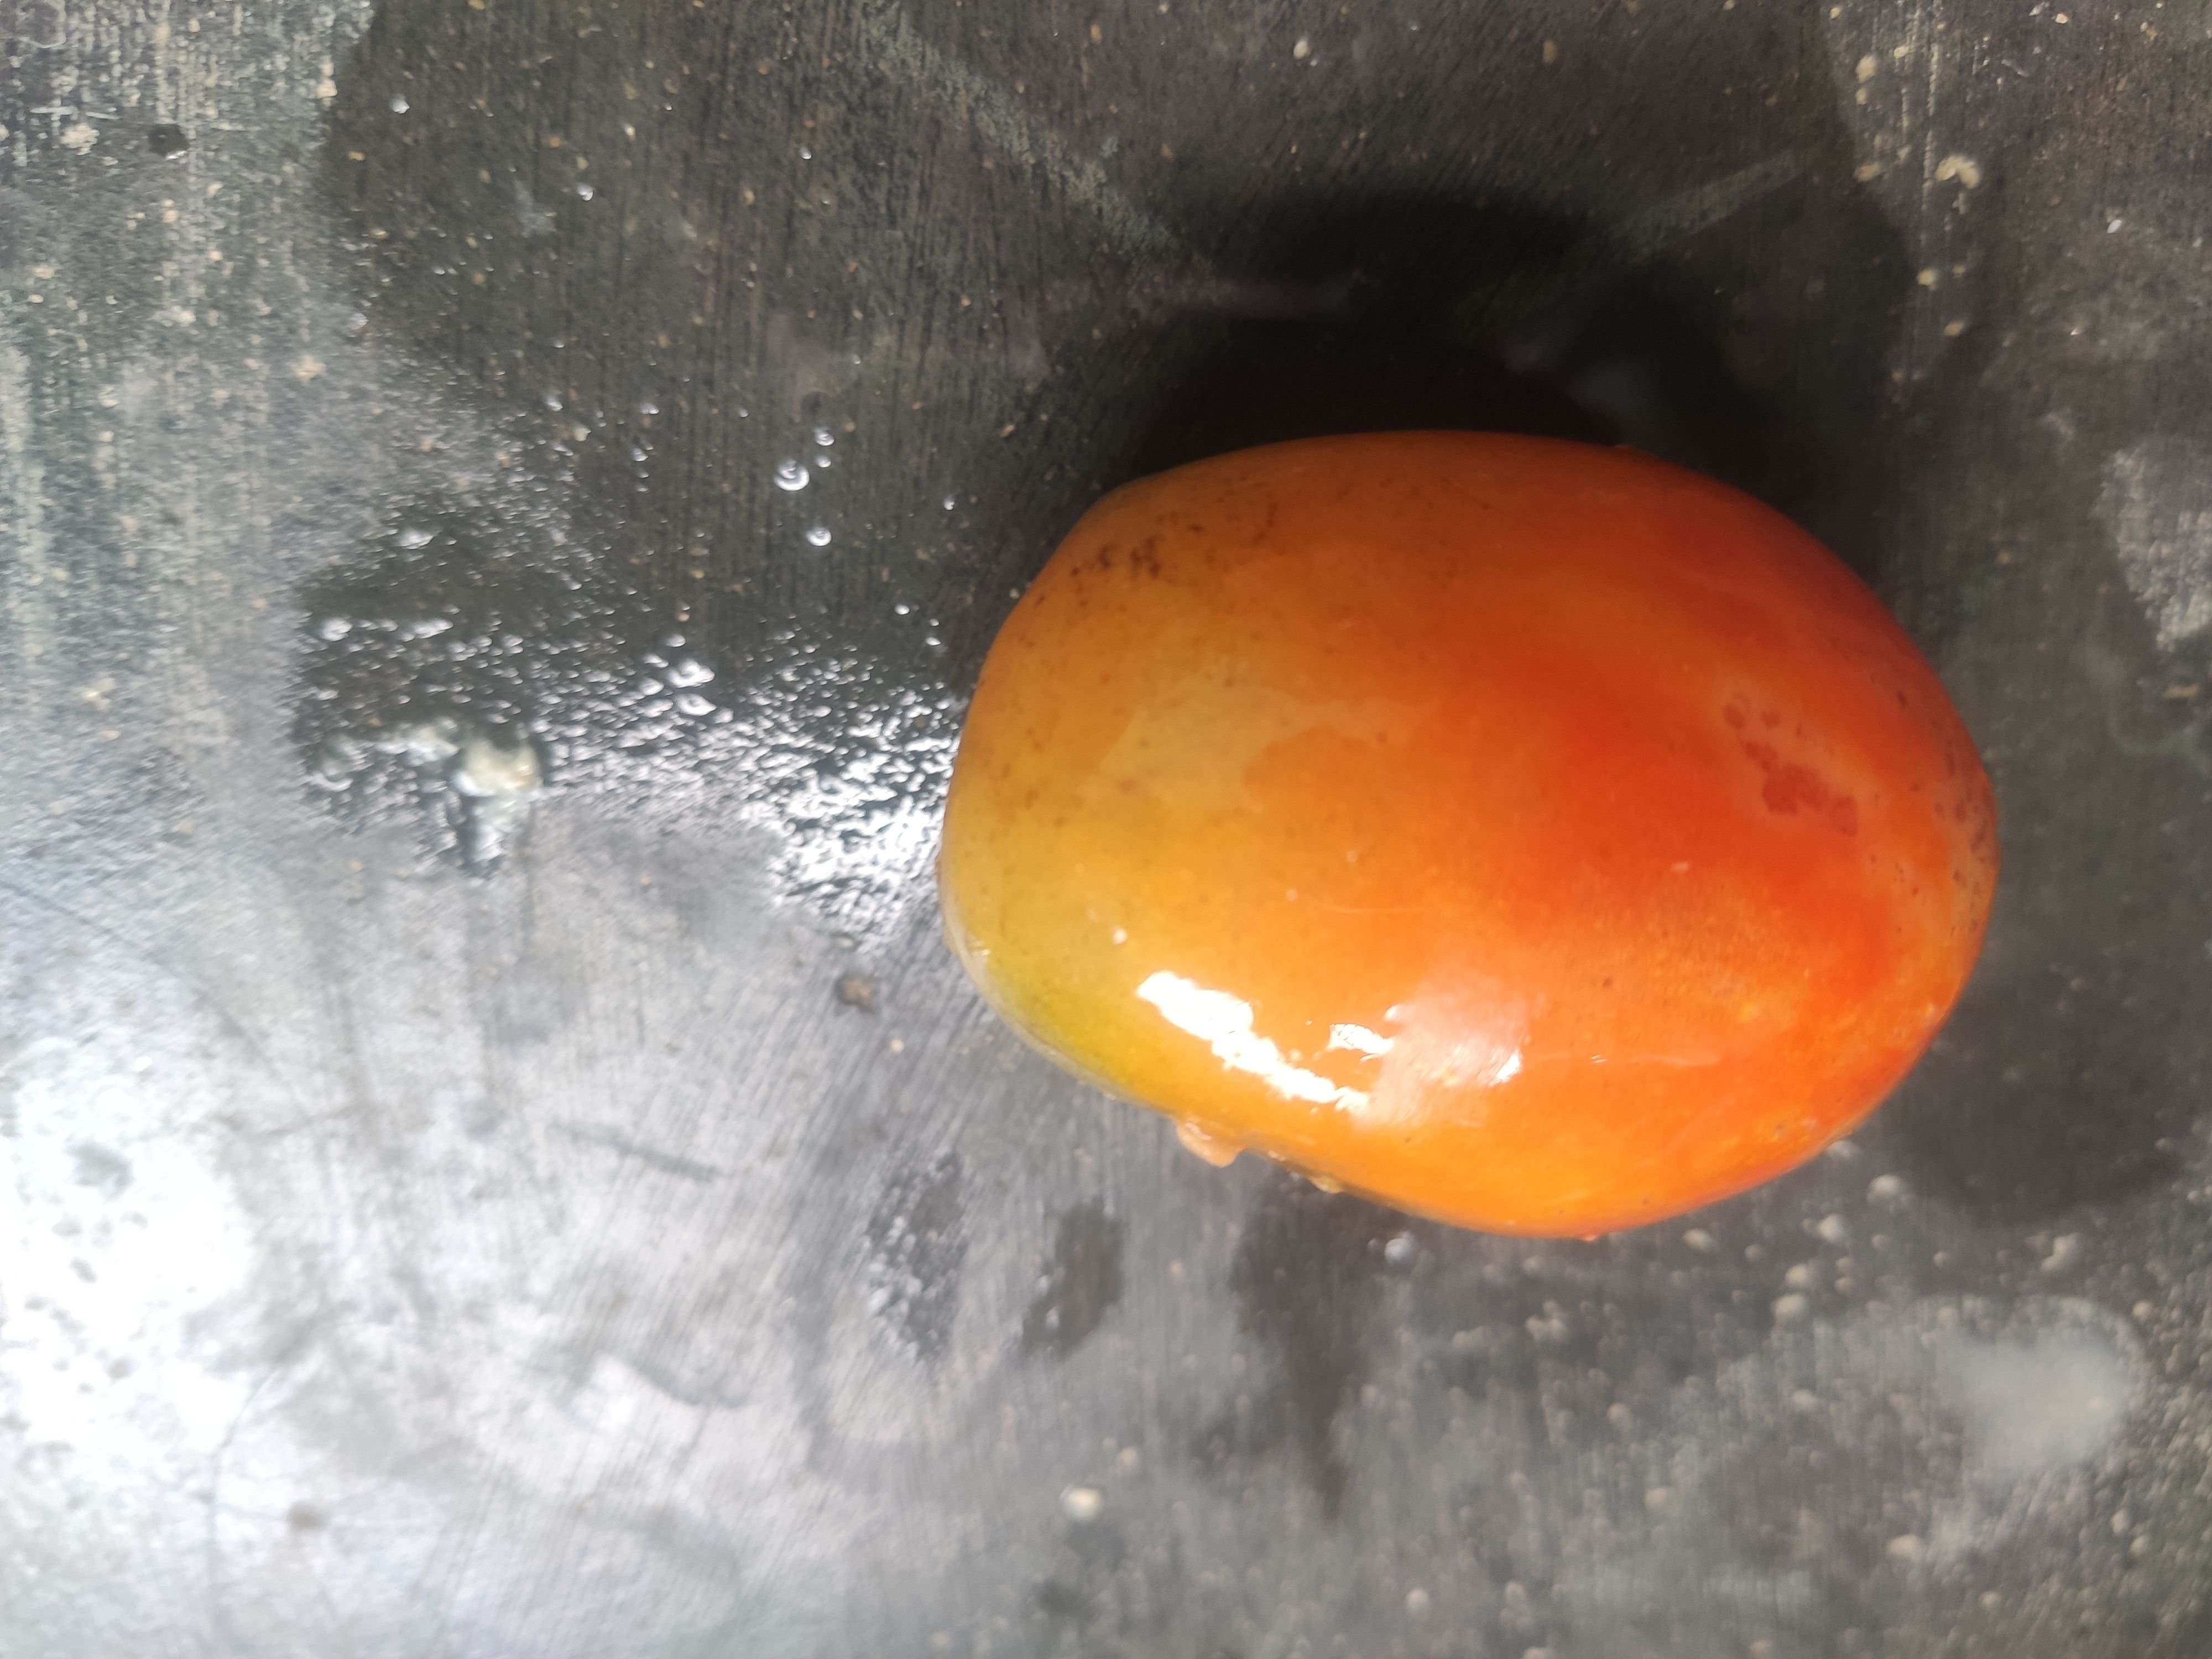
Fruit: tomatoes
Grade: 2nd-grade